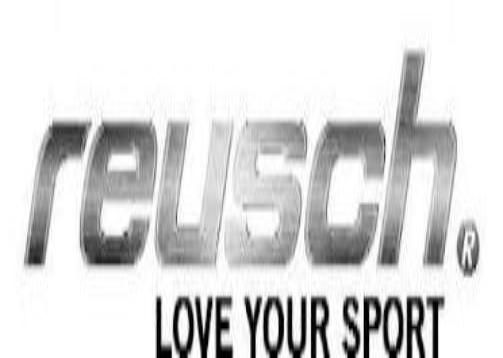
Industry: Clothes